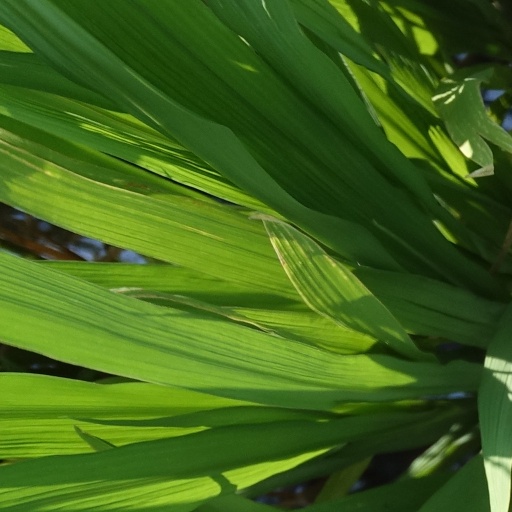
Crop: rice